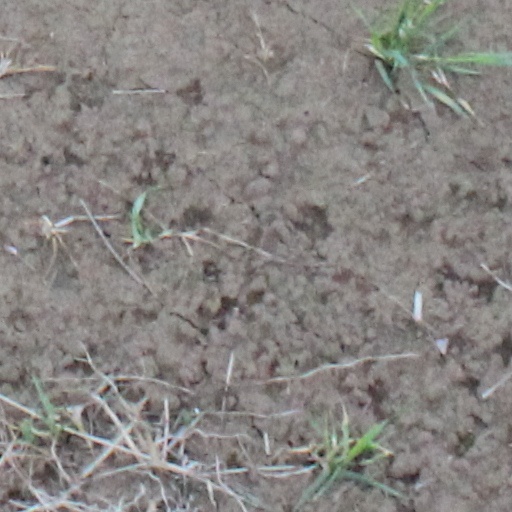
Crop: wheat